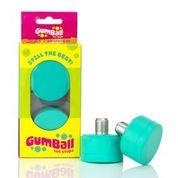
Gumball Toe Stop Mint 83A Short
Product Code: ANT1237 Product Description: Gumball® Toe Stops offer the ultimate stopping power, giving you the best control for your skating. Different surfaces? No problem. Gumball toe stops feature a proprietary rubber blend and classic Gumball shape making them perfect for indoor, outdoor, roller rinks, skate parks, concrete, wood, sports tile, and masonry. Available in an array of fun colors, different hardnesses, and two stem lengths, there is a Gumball toe stop for every skater. Gumball Toe Stop Features: • For all types of skating • Proprietary rubber blend makes the toe stop great for all surfaces. • Big, long-lasting flat stopping surface • Two Available Hardnesses: o 75A – For better control o 83A – Better wear properties for outdoor and park skaters • Two available stem Lengths: o Standard (30mm) – Good for skaters wanting quick access to the awesome stopping power of the Gumball. o Short (18mm) – Good for skaters looking for more clearance for tricks and dance skating. • Colors/Hardness (Stem Length): Natural 75A (Standard and Short), Cherry 75A (Standard), Lime 75A (Standard), Lemon 75A (Short), Grape 83A (Standard), Watermelon 83A (Standard), Mint 83A (Short)
Brand: Gumball
Category: Sporting Goods > Outdoor Recreation > Inline & Roller Skating > Roller Skate Parts > Roller Skate Brakes